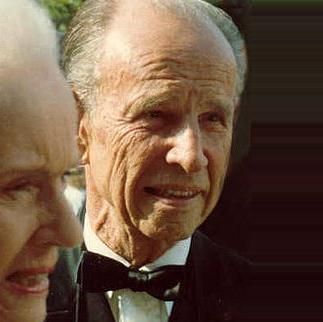
Age: 78